Big Savage Tunnel

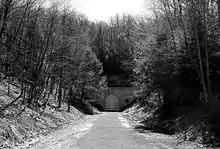

The Big Savage Tunnel is a rail trail tunnel located about southeast of Meyersdale, Pennsylvania. It, as well as the Pinkerton Tunnel, Borden Tunnel, and Brush Tunnel are part of the Great Allegheny Passage trail. It was originally built for the Connellsville subdivision of the Western Maryland Railway.